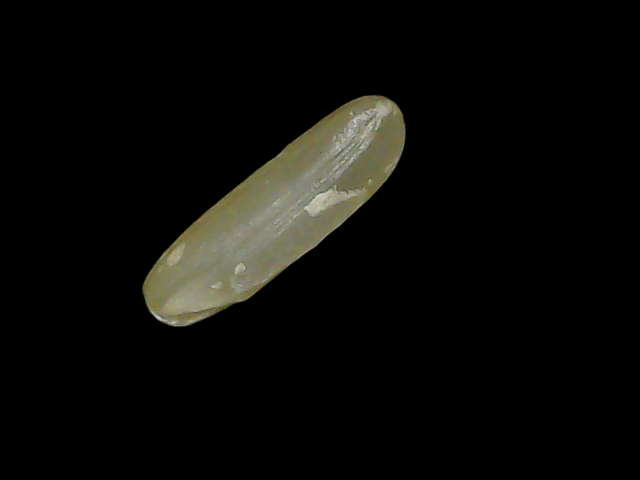
Rice variety: Binadhan19